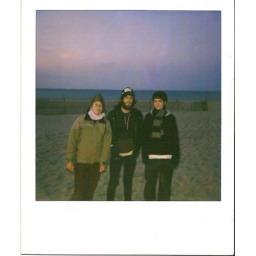
didnt stop till we got to the ocean. jam ball spring break! 180 miles by bike